Japanese art

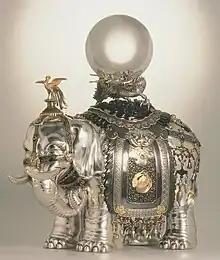
"Koro", silver decorated with precious metals and rock crystal, 1890

Woodblock printing: Woodblock prints were originally used to translate Buddhist scriptures in the eighth century in Japan. Woodblock printing consist of the engraving of images or pictures on a piece of wood, which is then pressed against a piece of paper. In the eighth century woodblock was considered a convenient method of the reproduction of printed text until further innovations allowed for color to be translated on paper or better known as Nishik-e prints. Wood block printing was the common method of printing from the eleventh until the nineteenth century. Nishiki-e prints produced goods such as calendars that were commonly sold to wealthy members of society during the Edo period. In the Edo period these prints were depicted events and scenes of prominent actors. Ukiyo then was associated to woodblock printing in the early Edo period. These Ukiyo paintings depicted daily lives of prominent members of society. Ukiyo first started out as hand sculpted scrolls depicted life as a normal commoner.